Clonakilty

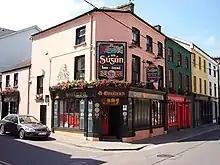
An Súgán

Clonakilty's bars host live music nights throughout the year, and De Barra's Folk Club, Shanley's Music Bar, and O'Donovans and are among the town's music venues. De Barra's Folk Club has featured acts like Christy Moore, Sharon Shannon, Roy Harper, John Spillane and Frances Black.